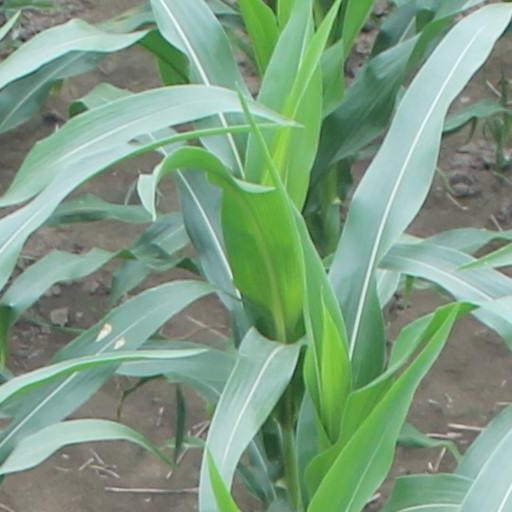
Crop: maize; corn